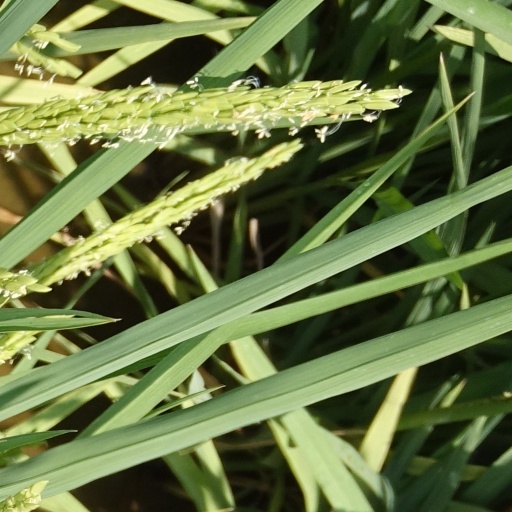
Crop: rice